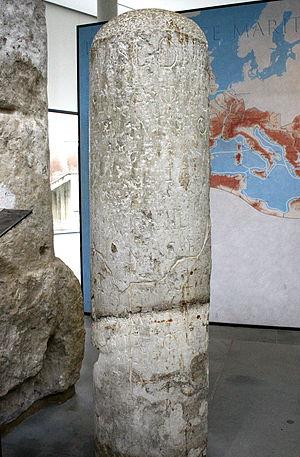
Borne milliaire découverte à Arles en 1573 dans l'hôtel de Laval-Castellane. Dernière borne connue en Gaule Narbonnaise (début du Ve siècle). Voie aurélienne, premier mille. Conservée au Musée de l'Arles antique
La Via Julia Augusta est une importante voie romaine qui reliait Plaisance au Var, en longeant les côtes de la Ligurie et celles de la Côte d'Azur, en direction du Rhône. Elle permettait donc de relier la Gaule cisalpine à la Gaule transalpine. Elle constituait un tronçon de la via Aurelia.
Cet article recense − de façon non exhaustive − les bornes milliaires et leugaires romaines, dont des groupes de colonnes itinéraires et des tronçons de voies, sites ou objets immobiliers et mobiliers juridiquement protégées au titre des monuments historiques et actuellement localisées en France. Historiquement, cette liste est le complément des bornes déjà protégées pour être dans les collections publiques.
La Via Aurelia ou voie Aurélienne est le nom donné à la grande voie romaine de la côte méditerranéenne de l’Italie romaine et de l’ancienne Gaule.